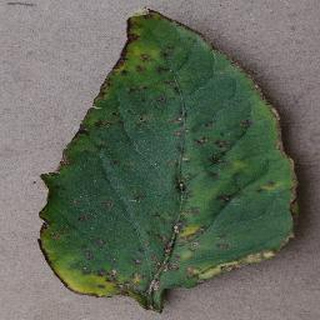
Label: tomato_bacterial_spot